Rodmell

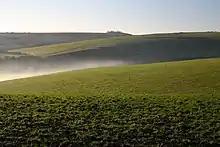
Greenwich Meridian on Mill Hill and Fore Hill

Breaky Bottom is the name of a valley within the parish. It is owned by Peter Hall who created Breaky Bottom vineyard in 1974. The vineyard produces a well-known English wine and was a former gold medallist in the Wine Magazine International Wine Challenge. The slope to the southwest of the vineyard has retained some of its old Down pasture flora. Above it on the spur is a round barrow. To the east of farm is Access Land which continues north into the Iford parish and Whiteway Bottom.